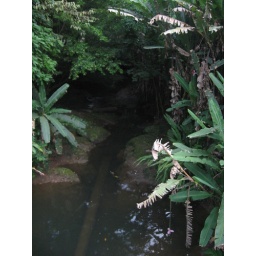
a river off the side of the road in costa rica